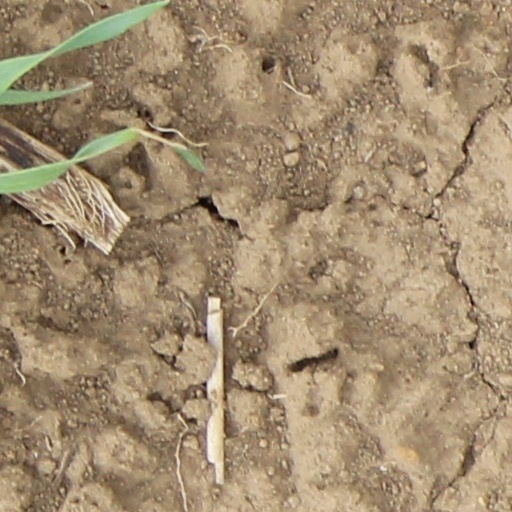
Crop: wheat